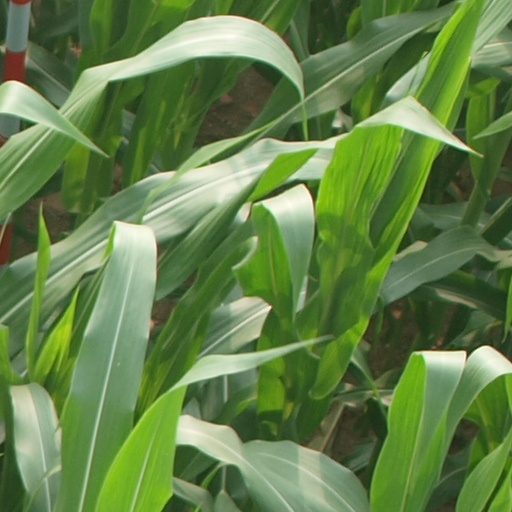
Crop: maize; corn